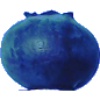
Label: huckleberry